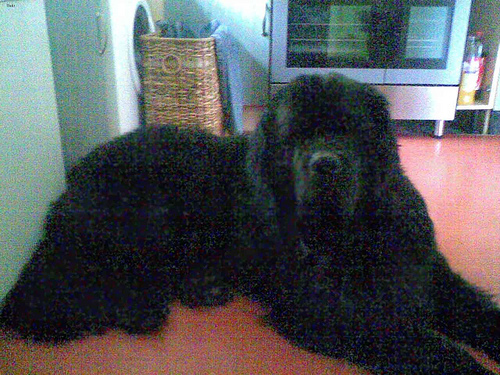
Animal: dog
Breed: newfoundland